Tithorea

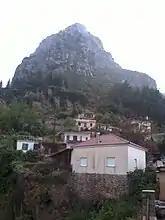
View of Tithorea.

Tithorea, is an ancient place with more than 4,000 years of human history. A part of the municipality of Amfikleia-Elateia, in Phthiotis, Greece, it had a population of 561 in 2021, and is situated 156 km from Athens.